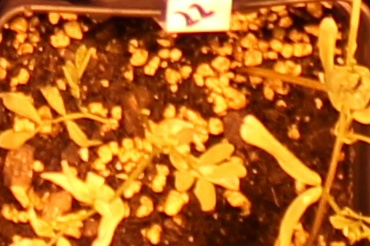
Label: Lentil